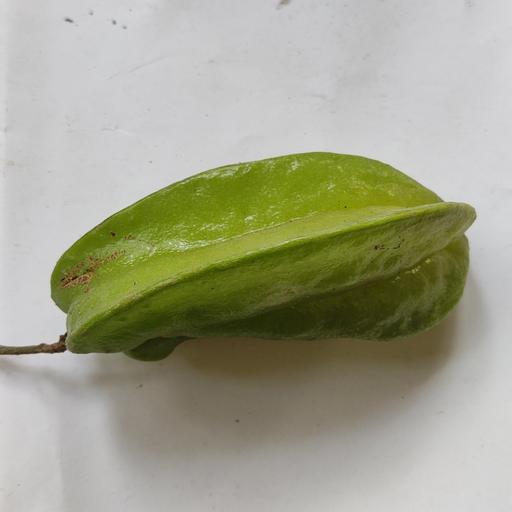
Crop type: Carambola